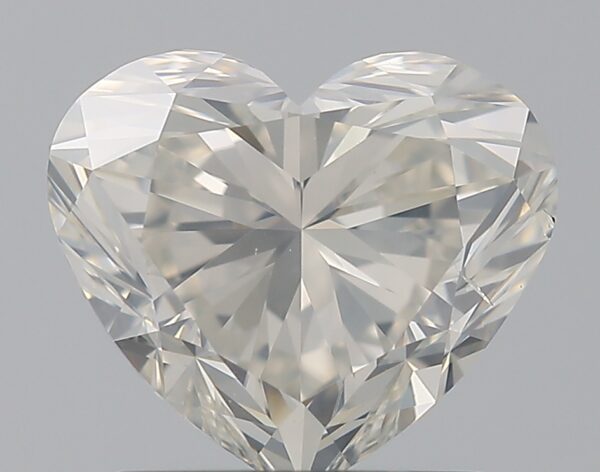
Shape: heart
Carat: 1.6
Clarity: SI2
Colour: J
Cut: VG
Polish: EX
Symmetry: EX
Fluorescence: F
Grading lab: GIA
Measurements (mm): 6.88 x 7.97 x 4.82